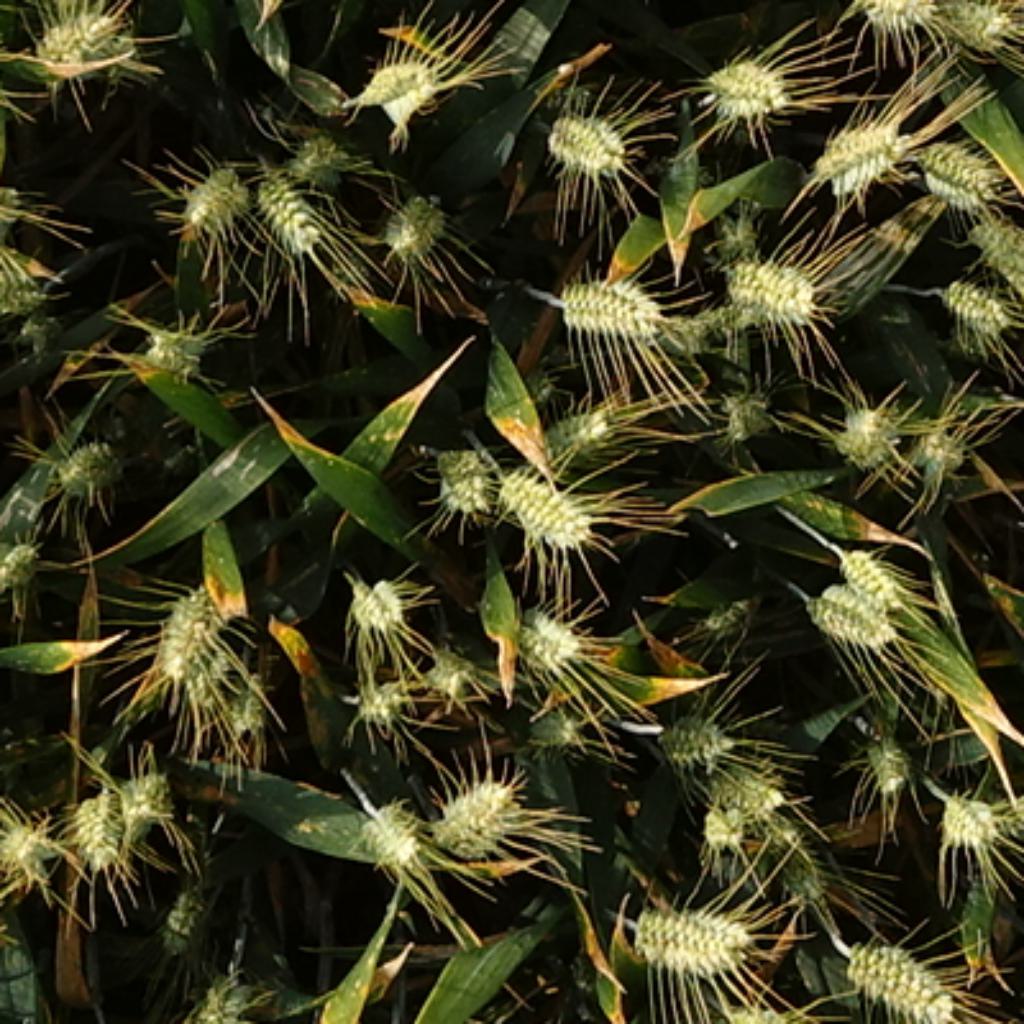
Country: France
Location: VSC
Wheat development stage: Filling - Ripening